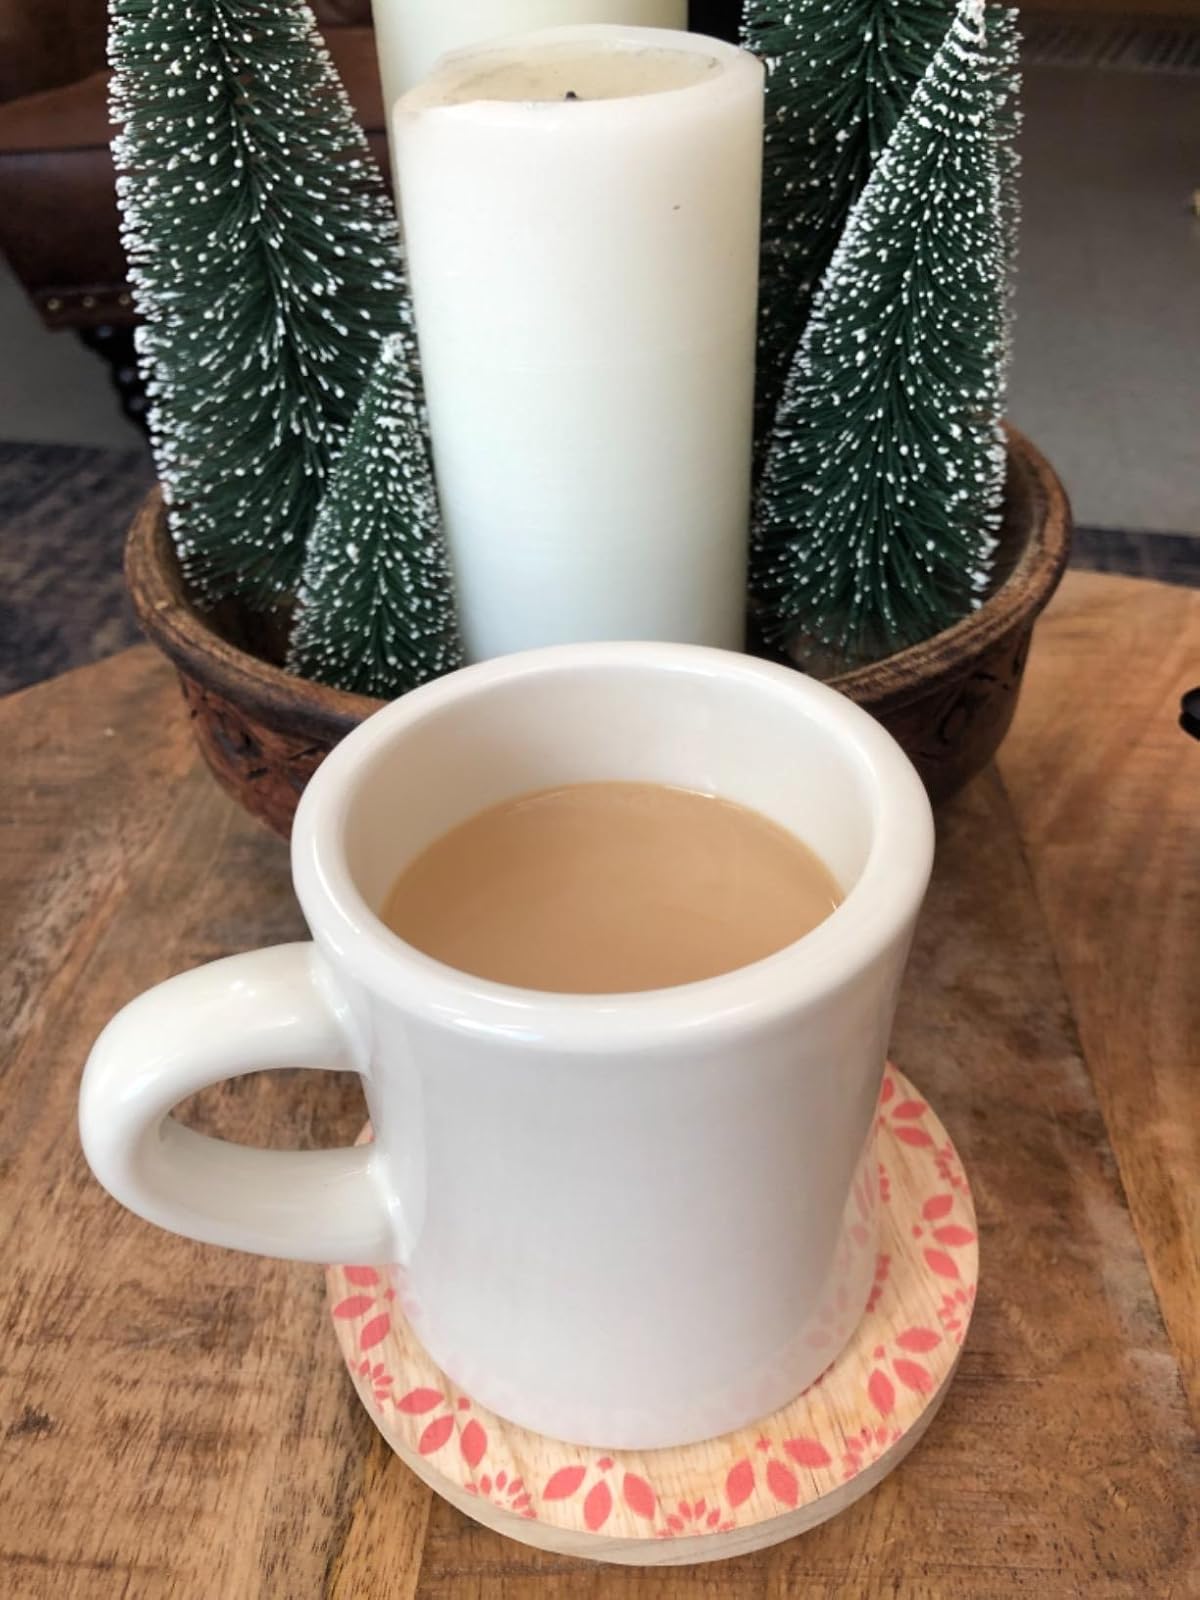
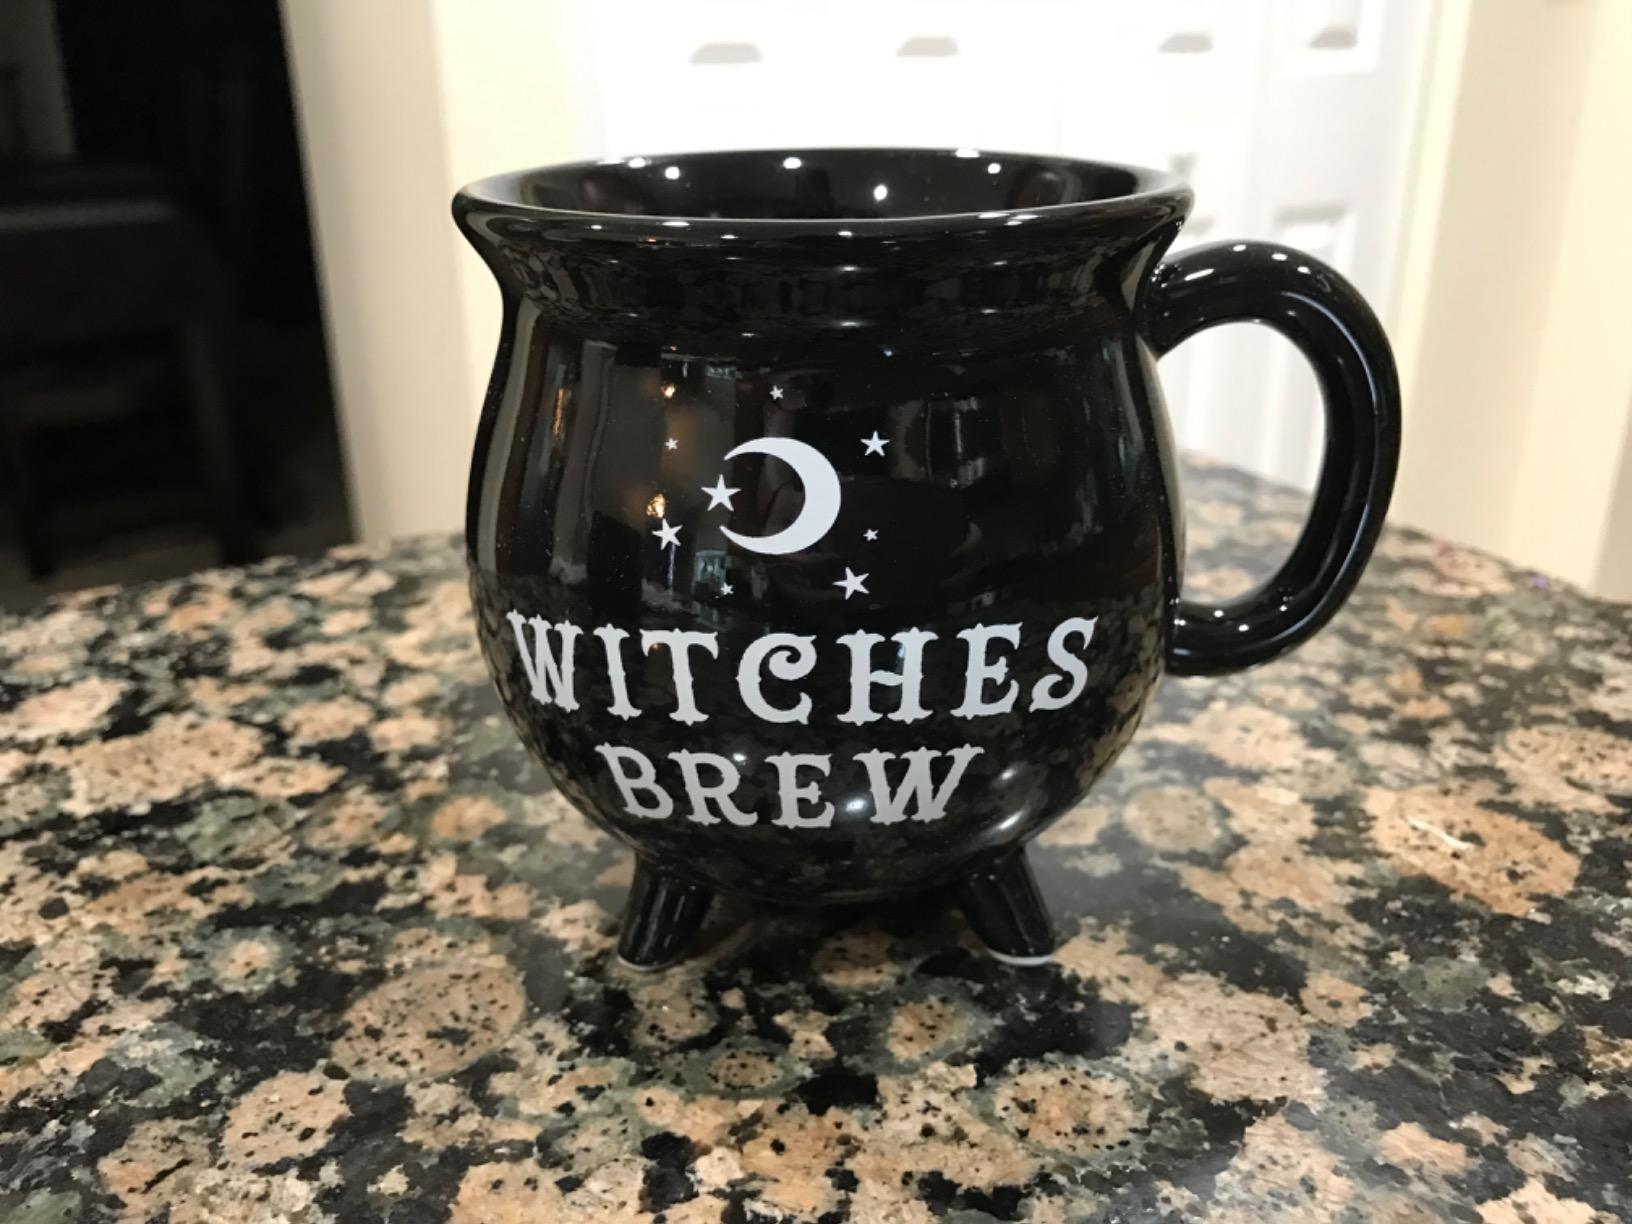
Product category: items_mug
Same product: no